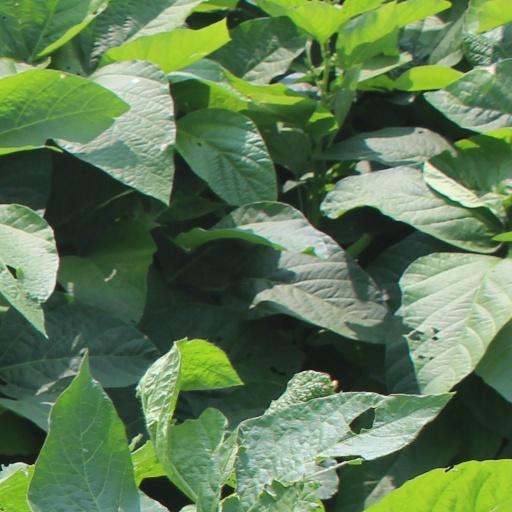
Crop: soybean